Maurice Ravel

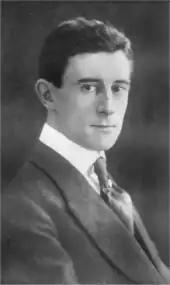
Ravel in 1913

The Société Nationale de Musique, founded in 1871 to promote the music of rising French composers, had been dominated since the mid-1880s by a conservative faction led by Vincent d'Indy. Ravel, together with several other former pupils of Fauré, set up a new, modernist organisation, the Société Musicale Indépendente, with Fauré as its president. The new society's inaugural concert took place on 20 April 1910; the seven items on the programme included premieres of Fauré's song cycle "La chanson d'Ève", Debussy's piano suite "D'un cahier d'esquisses", Zoltán Kodály's "Six pièces pour piano" and the original piano duet version of Ravel's "Ma mère l'Oye". The performers included Fauré, Florent Schmitt, Ernest Bloch, Pierre Monteux and, in the Debussy work, Ravel. Kelly considers it a sign of Ravel's new influence that the society featured Satie's music in a concert in January 1911.